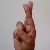
The image shows a hand gesture representing the letter 'R' in Indian Sign Language.